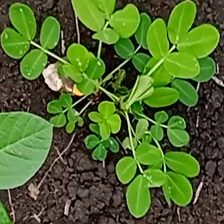
Weed species: Sicklepod_(Senna obtusifolia)